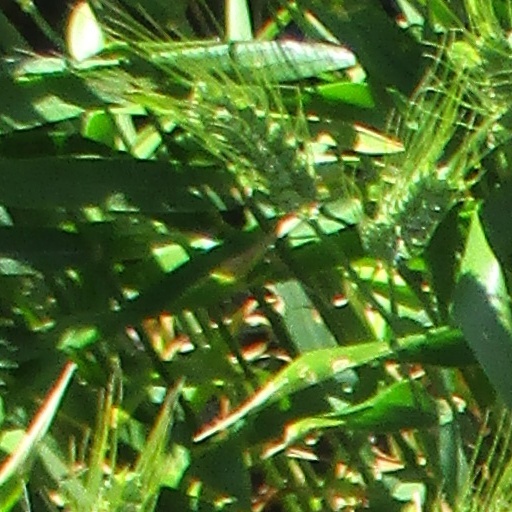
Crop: wheat